Roskilde Gasworks

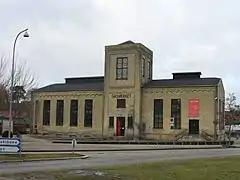
Roskilde Gasworks

Roskilde Gasworks (Danish: "Roskilde Gasværk") is a former gasworks in Roskilde, Denmark. The buildings are listed and after a thorough restoration in 1995, they are now housing an arts center with an art gallery, studios, and workshops for local artists.